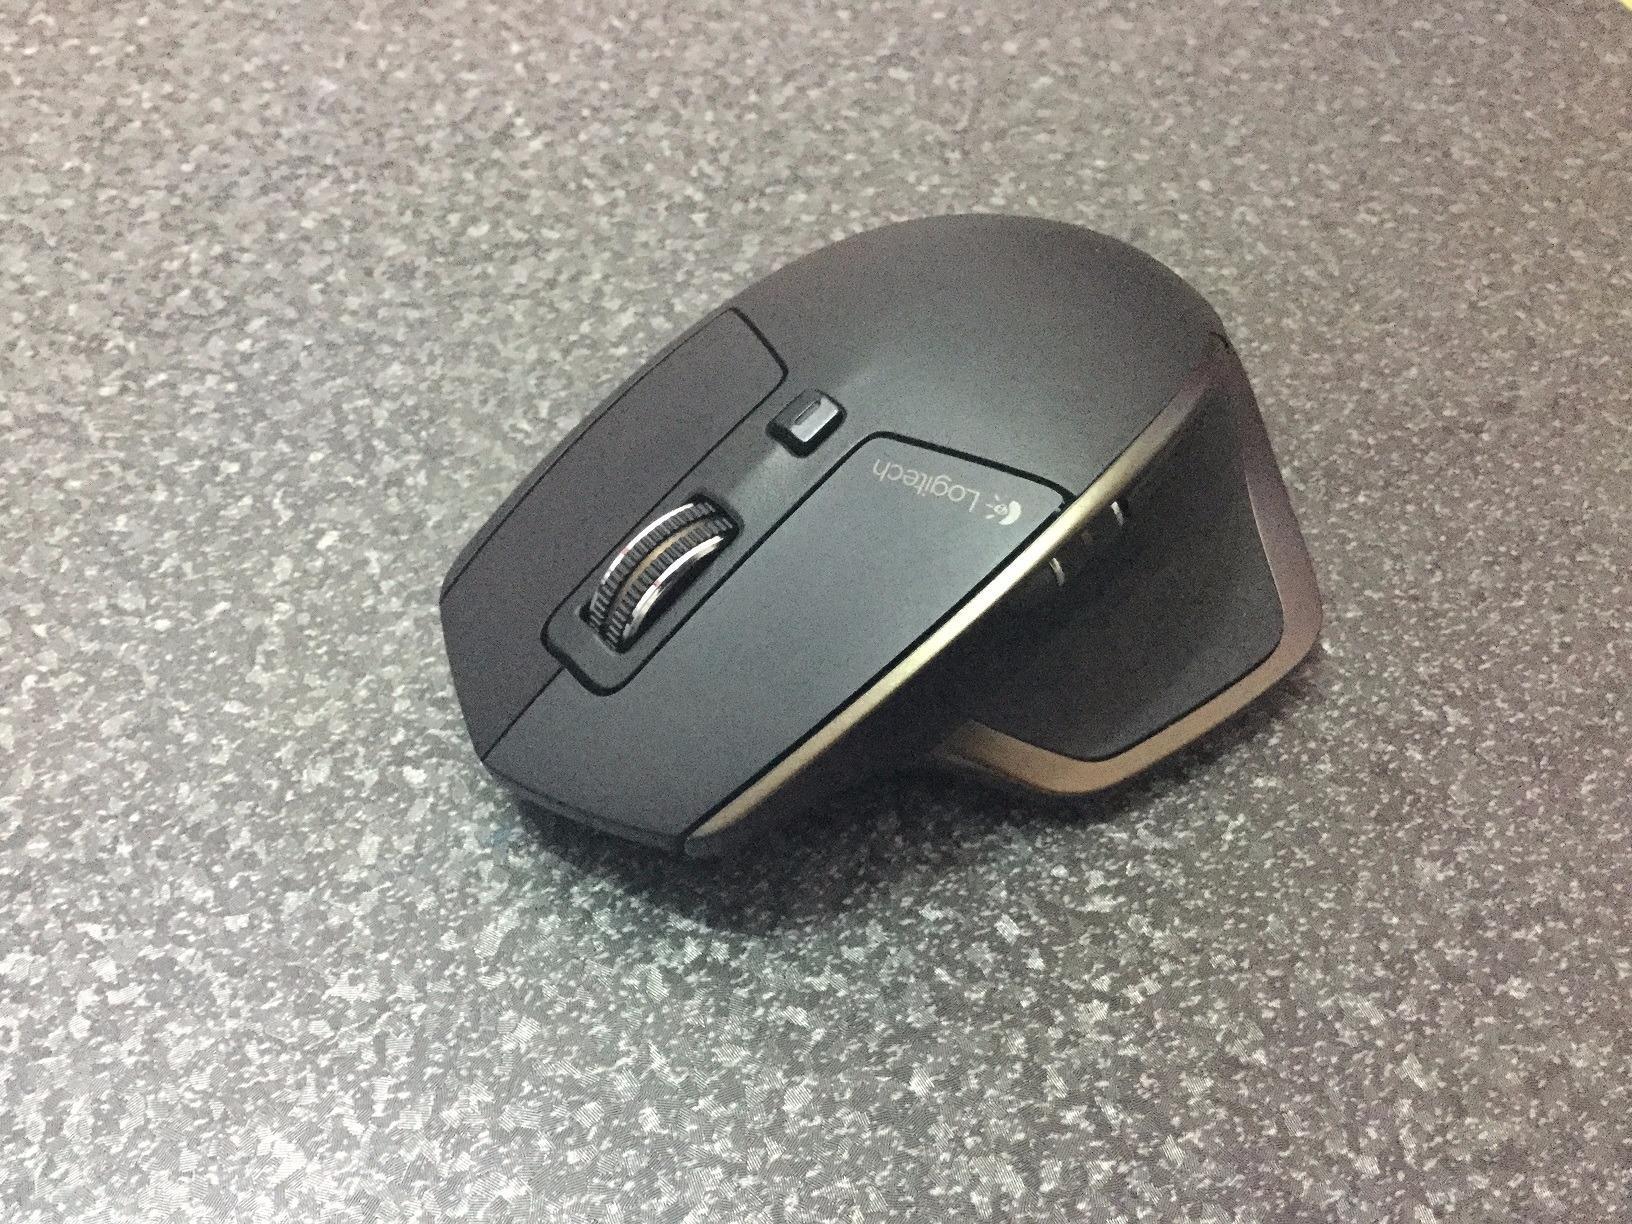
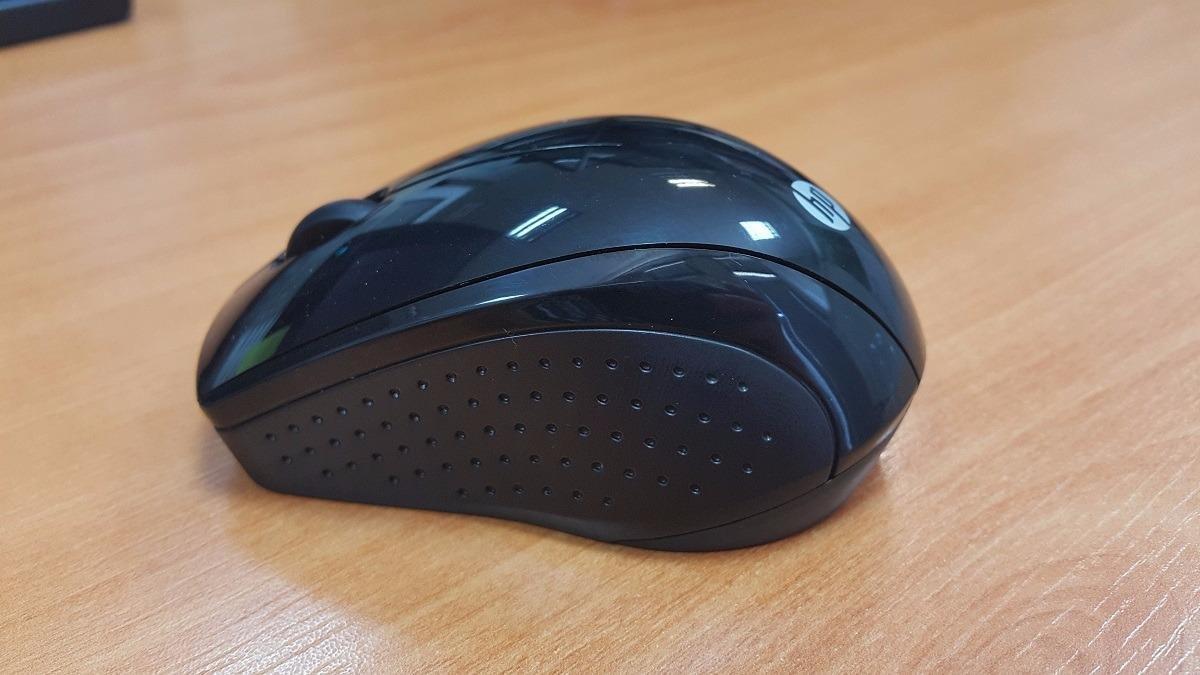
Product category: mouse
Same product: no